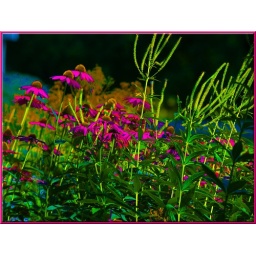
Front yard flowers at my home in Houlton, Maine